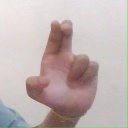
अक्षर: आ